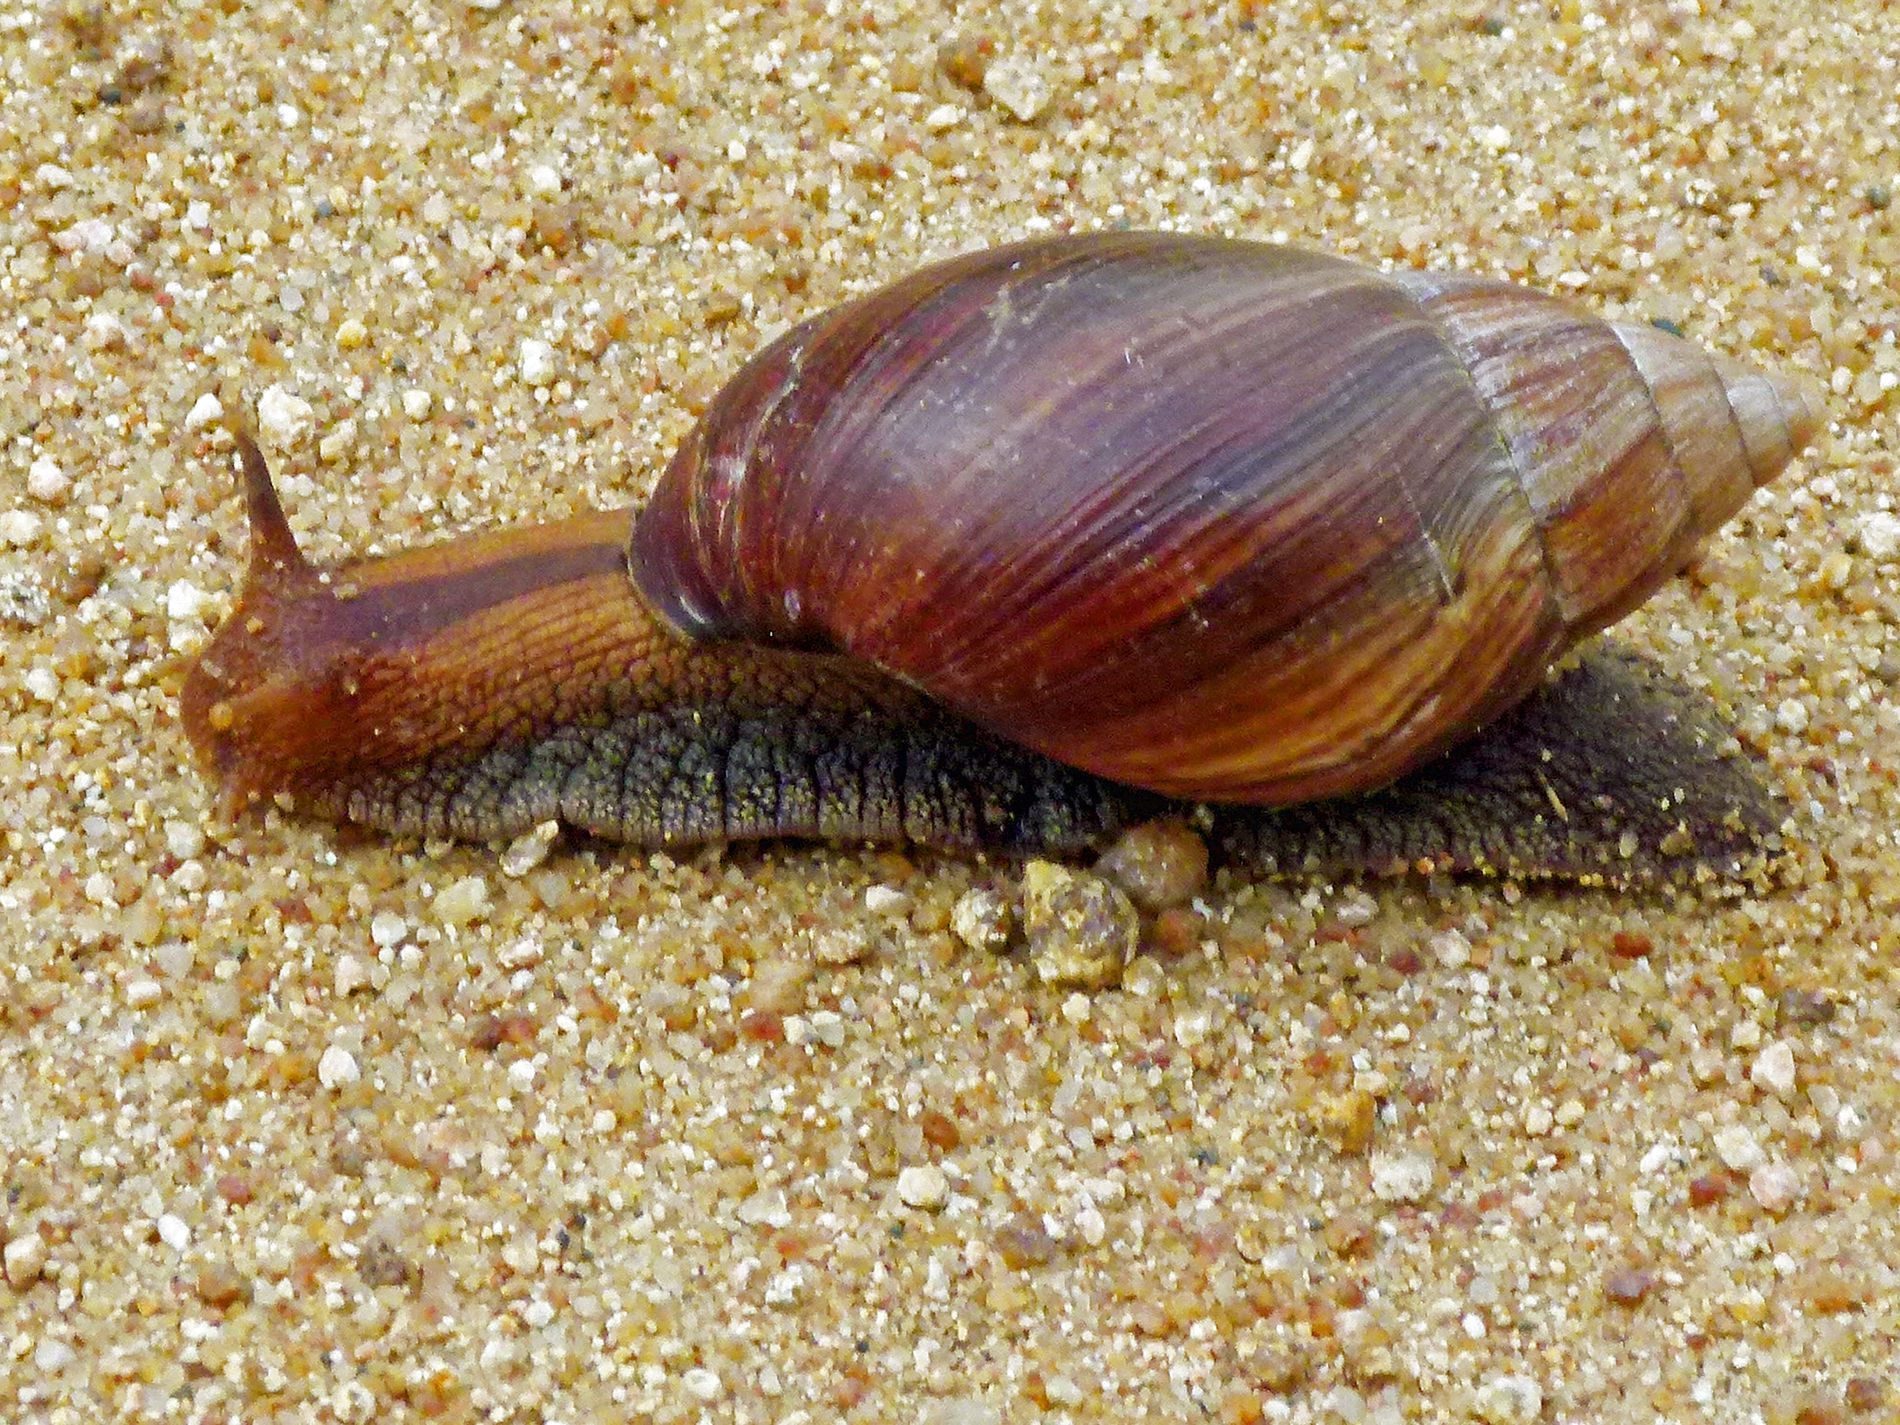
snail crawling on a sandy surface
A big snail crawling on the sand. Its shell is dark brown with lighter streaks, making it look shiny and smooth. The ground is covered in tiny grains of sand, with a mix of beige, brown, and white colors. The background is simple, keeping attention on the snail.
This scene captures a close-up of a large snail moving across a sandy surface. The snail is the main focus. The lighting is soft and natural, making the image feel clear. The color palette is warm earthy tones.
Labels: Animal, Insect, Invertebrate, Sea Life, Seashell, Snail, Clam, Food, Seafood, sand
Camera: Panasonic DMC-FZ100
Aperture: F4
Exposure: 1/500 sec
ISO: 160
Focal length: 45.4 mm